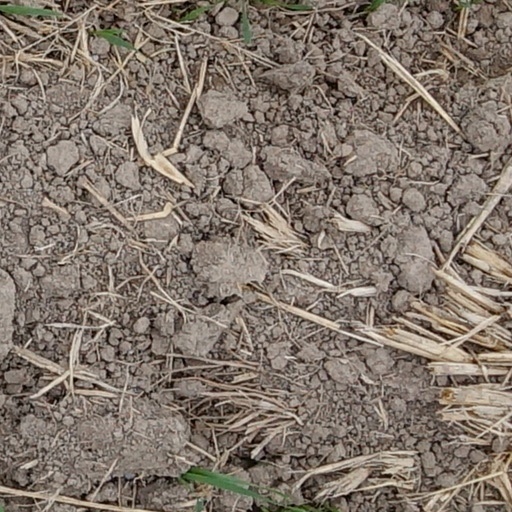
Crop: wheat